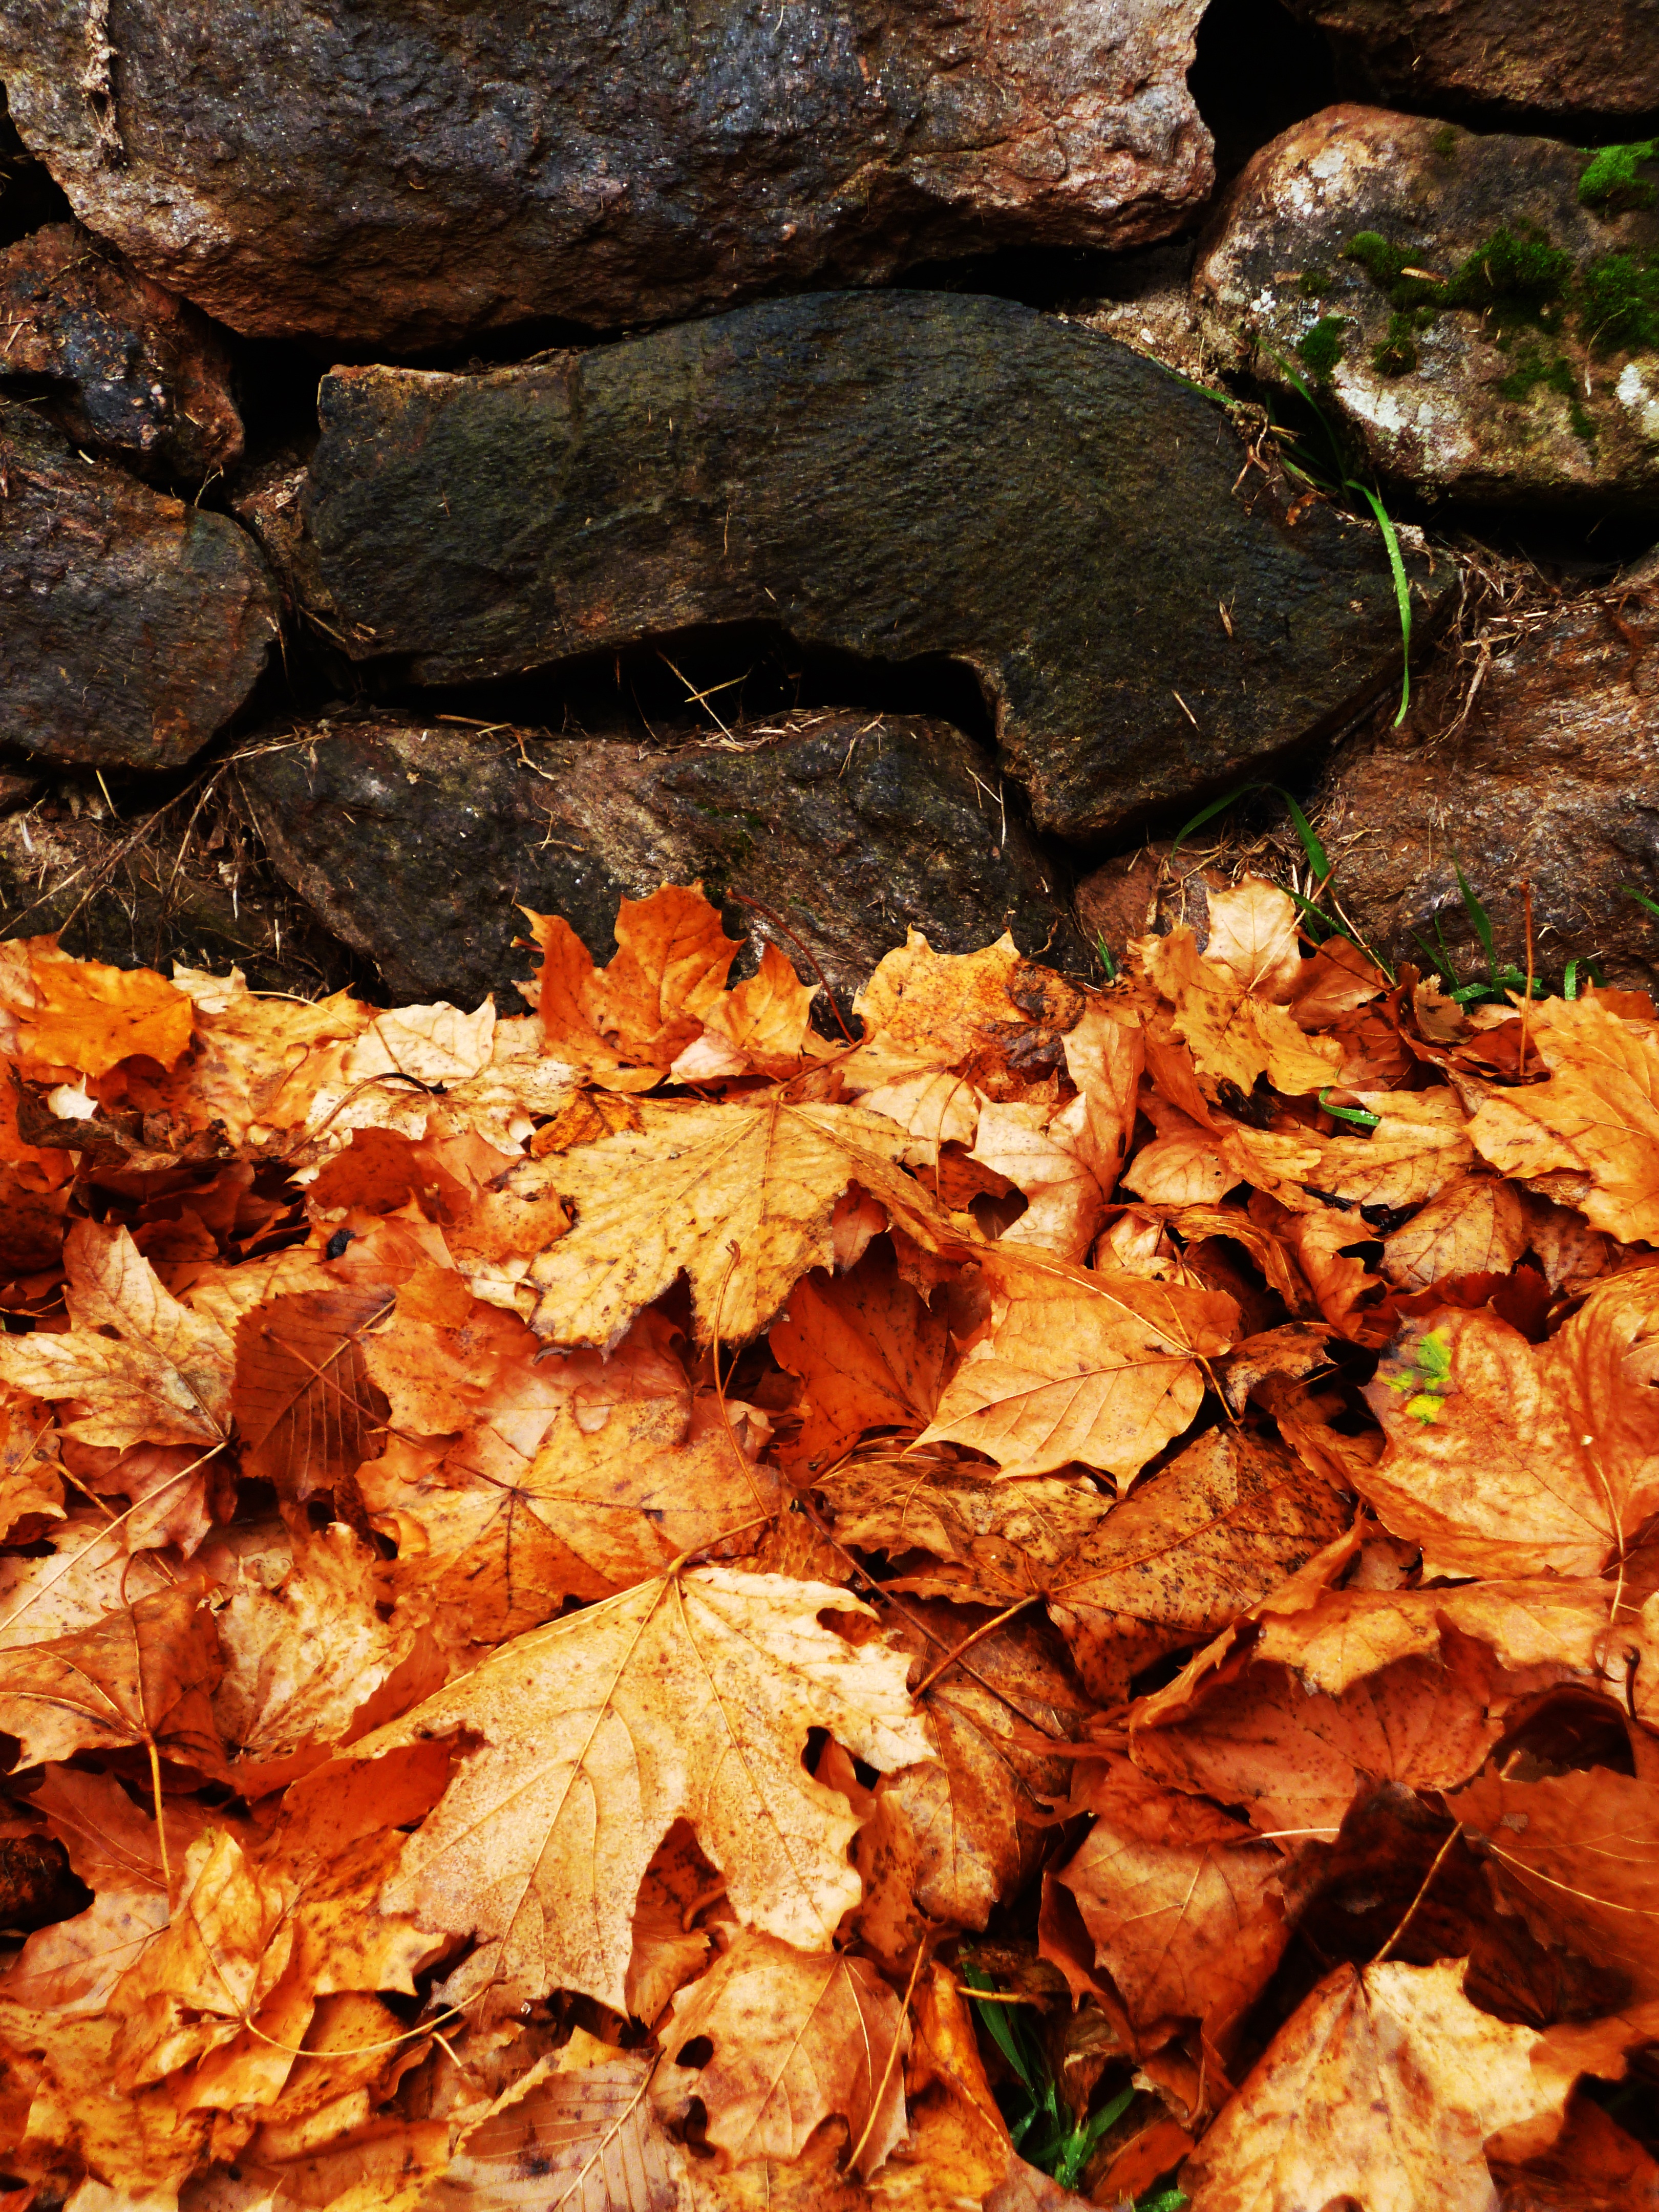
tree, nature, branch, plant, leaf, foliage, color, autumn, soil, stone wall, season, maple leaf, leaves, colors, deciduous, autumn colors, autumn leaves, woody plant, land plant